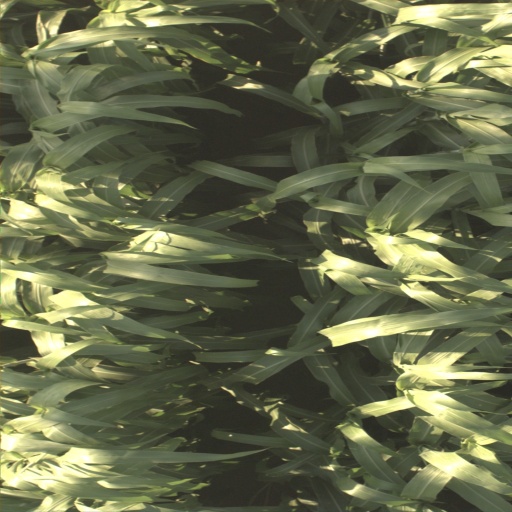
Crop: sorghum